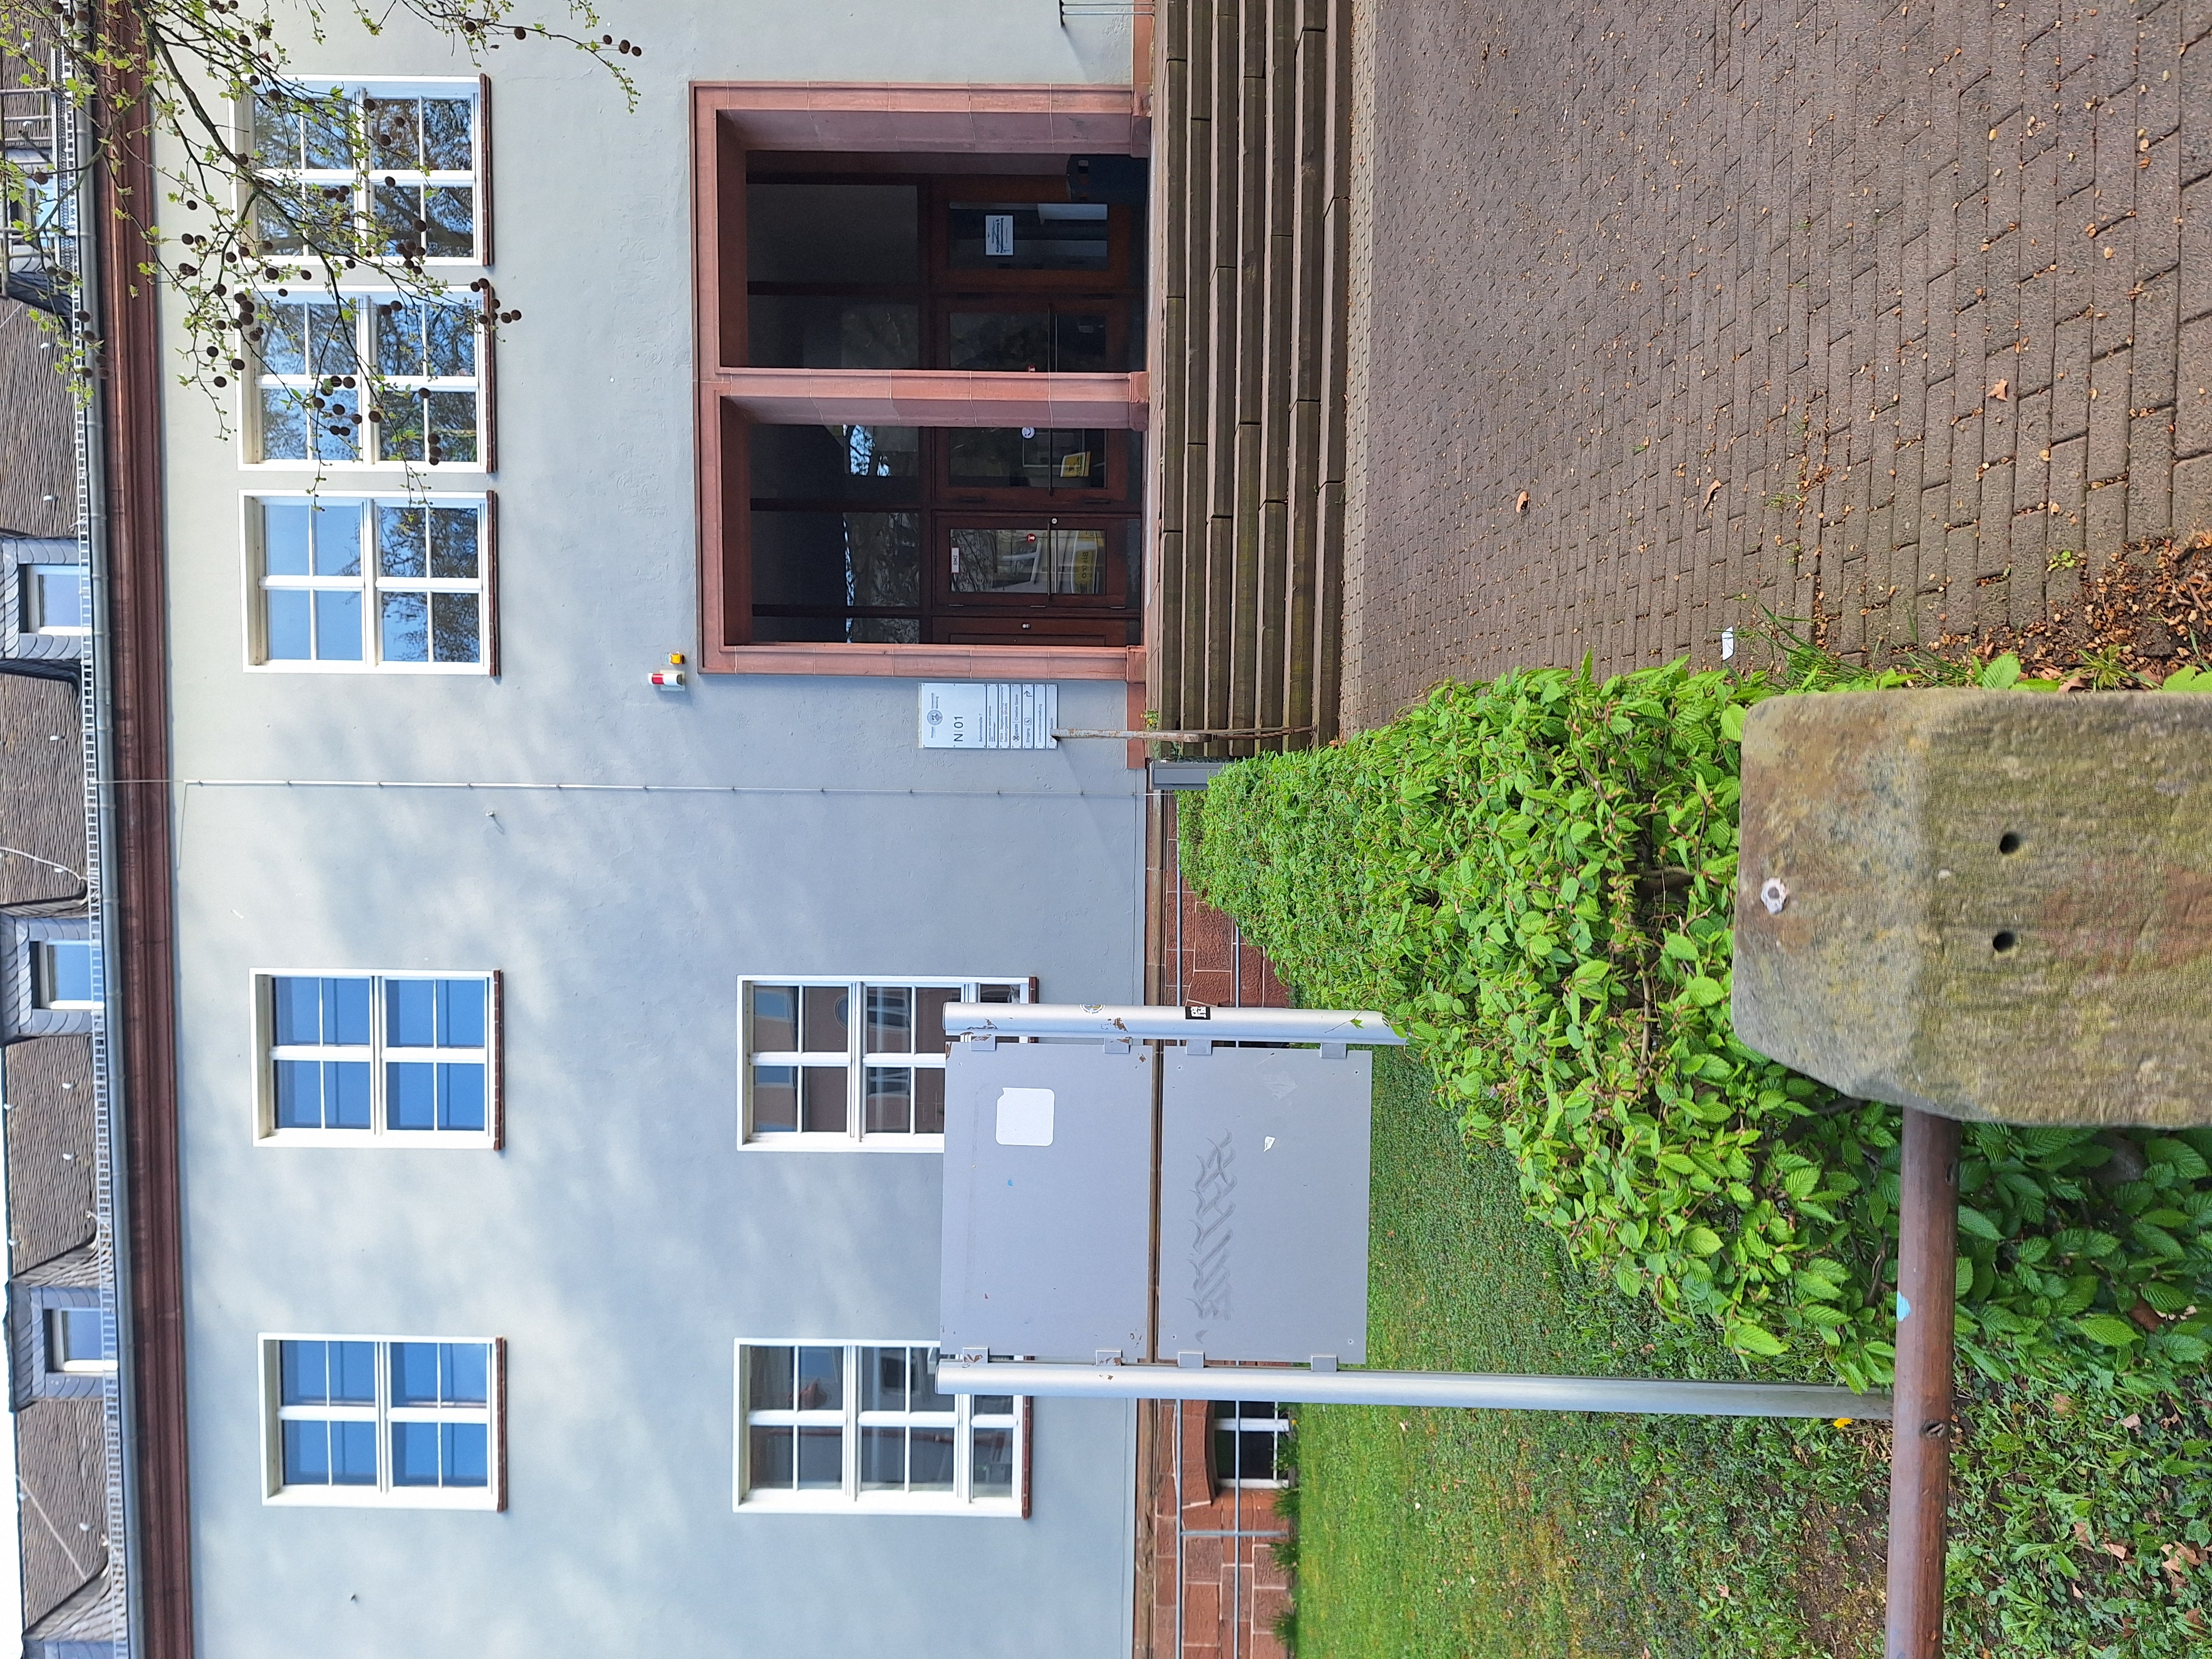
Building: Bahnhofstraße 7